Stična Abbey

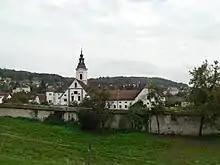
Stična Abbey

Stična Abbey (also ; , Latin: "Sitticum") is the oldest monastery in Slovenia. It is the only Cistercian monastery in the country still operating (the other was Kostanjevica Abbey in Kostanjevica na Krki). Its mother house was Rein Abbey in Austria.